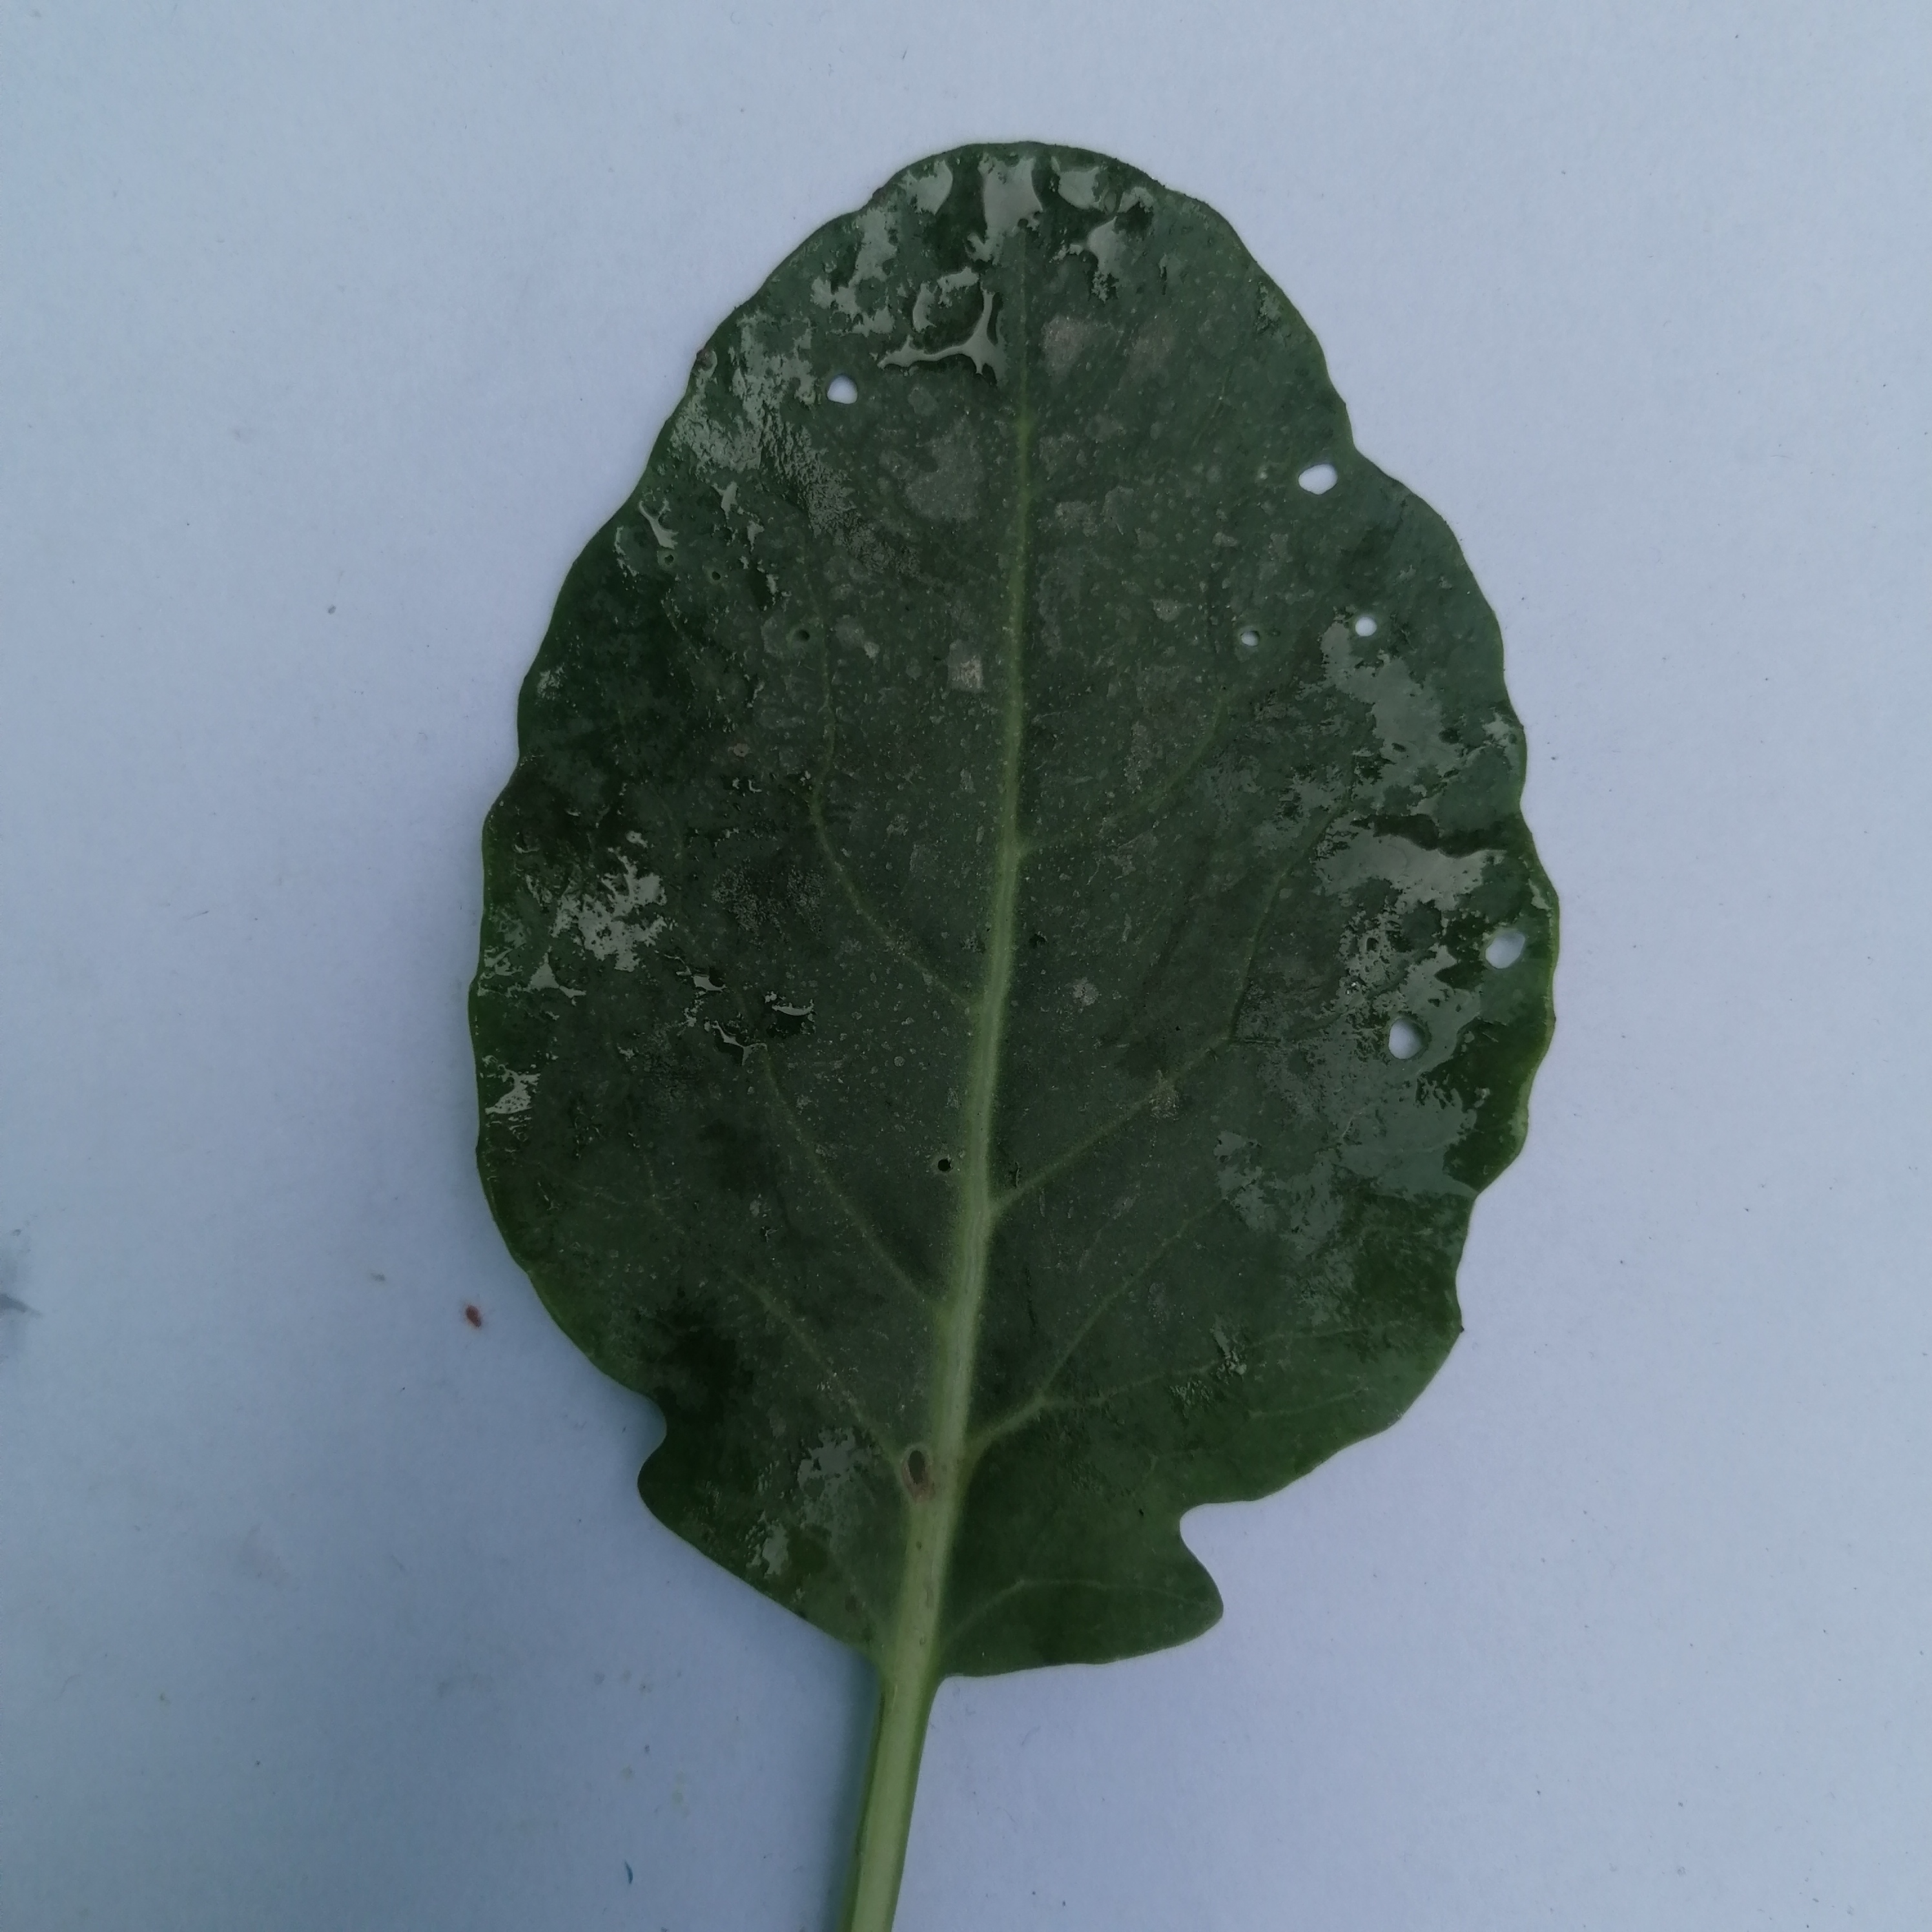
Label: Healthy